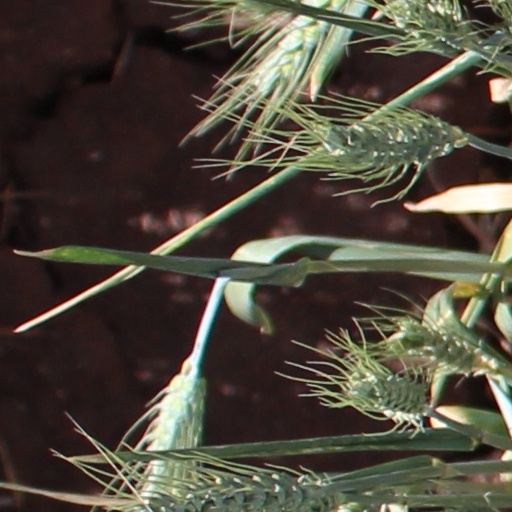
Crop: wheat